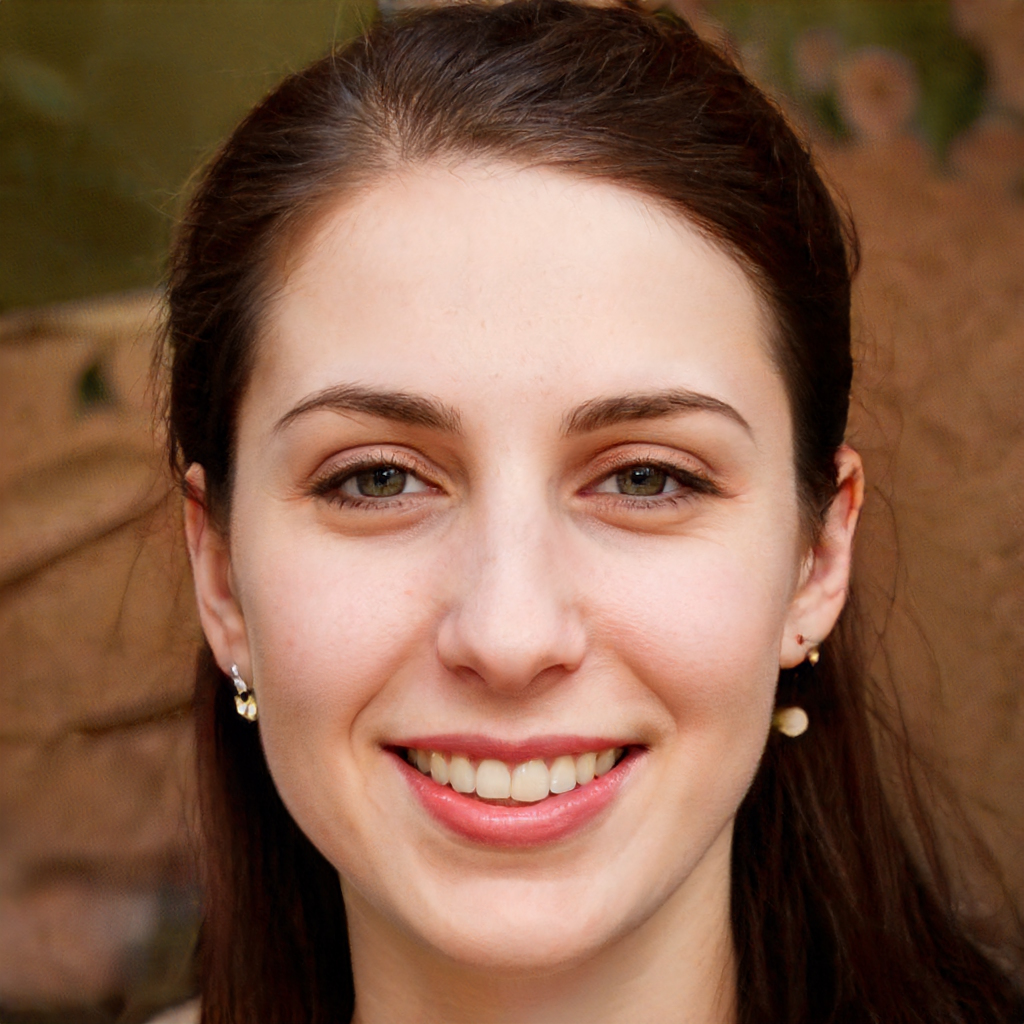
Gender: Female